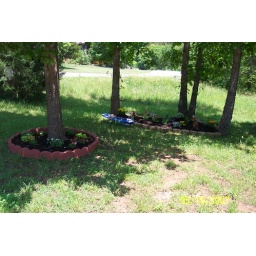
Both of my flower beds in the front yard, and Ivy watching :)